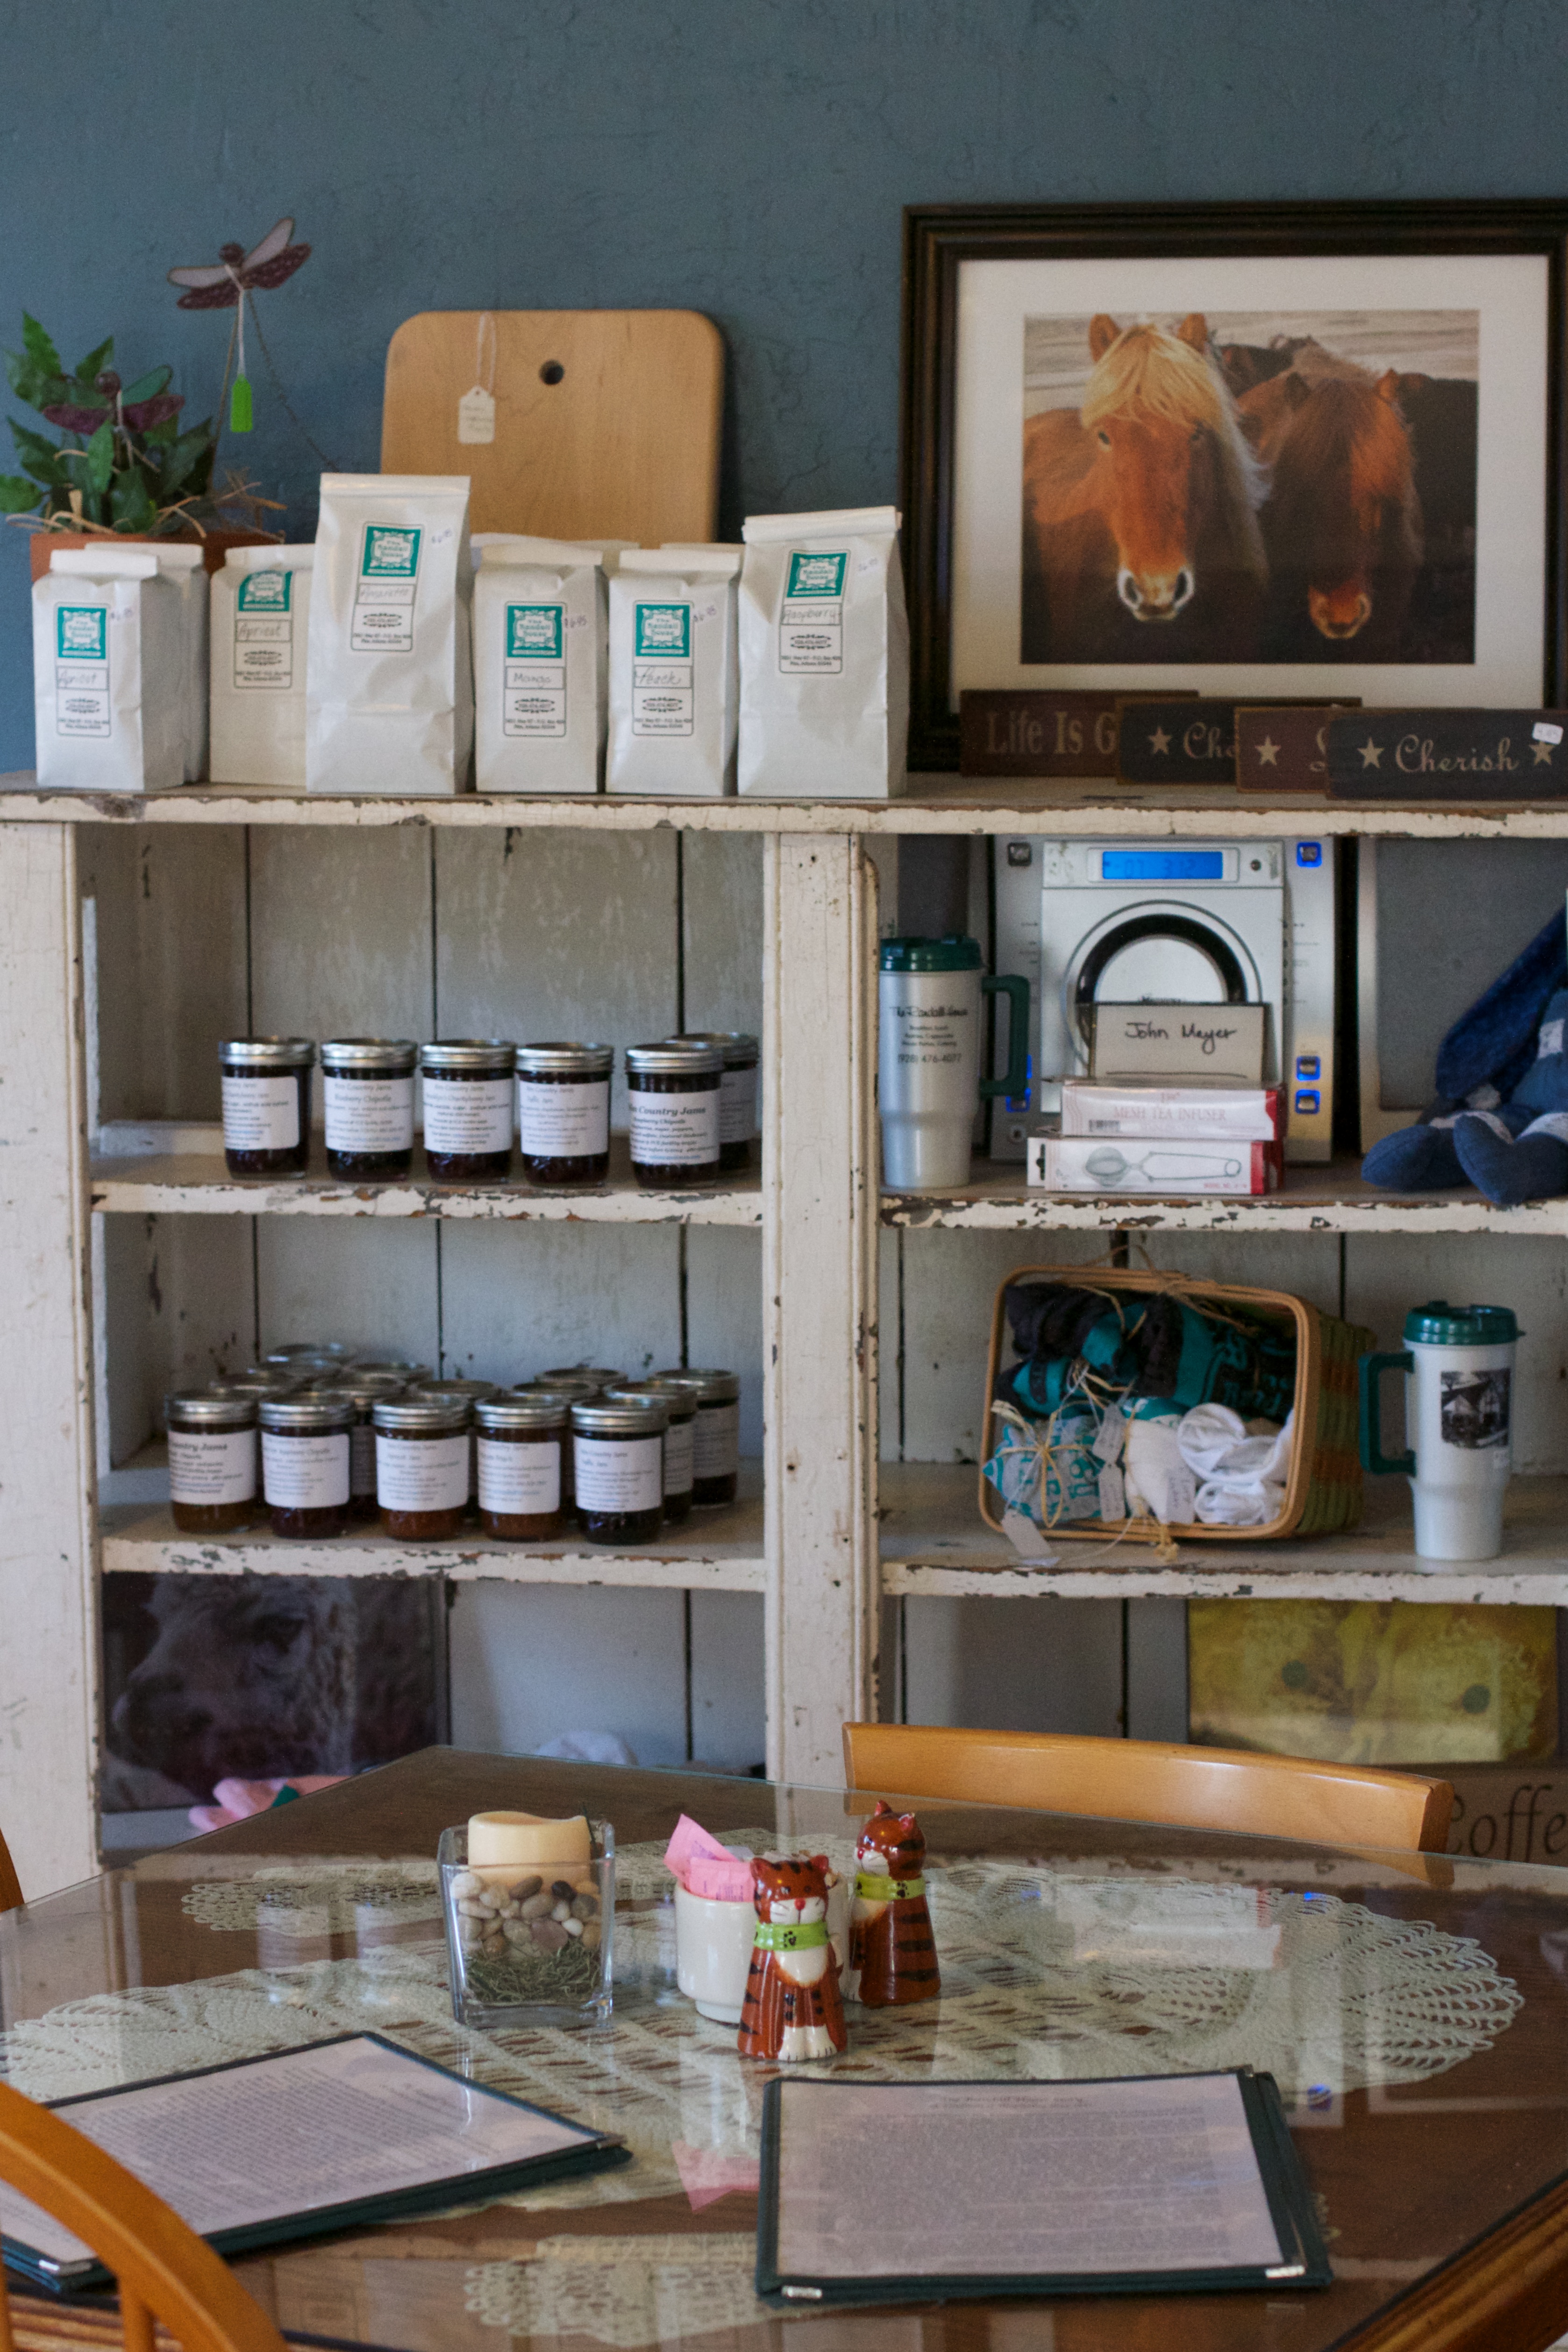
table, wood, home, shelf, living room, furniture, room, interior design, design, shelving, randallhouse, cabinetry